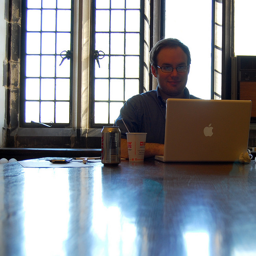
A person sitting at a table with a coffee and cola working on a laptop.
a person siting at a table with a laptop and a drink
A man smiles as he works on his Mac laptop.
a man in glasses is on a laptop
A man using a Mac laptop has a coke and coffee on the desk.